Beacon Hill Park

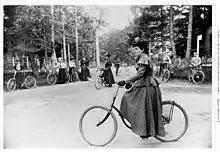
An image of Canadian photographer Hannah Maynard cycling in the park in 1892.

The park has numerous gardens, meadows, viewpoints, and trails. There is an off-leash dog area at the southern end of the park. The park also hosts numerous sports fields, including facilities for lawn bowling, cricket, baseball, tennis, and pickleball. There are two playgrounds and a number of public washrooms. The park is a popular location for picnics, relaxing, cycling and recreating and in the summer has a petting zoo.